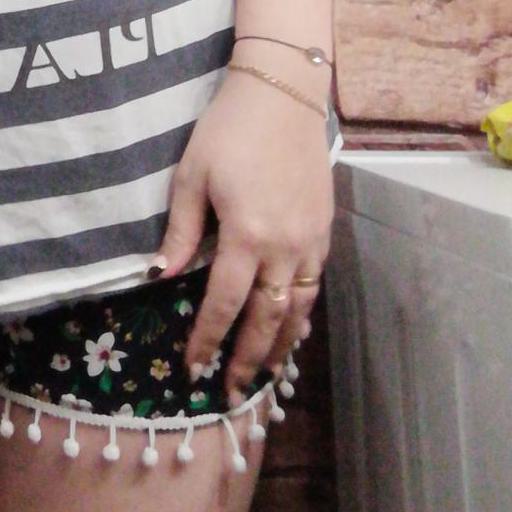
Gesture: no_gesture